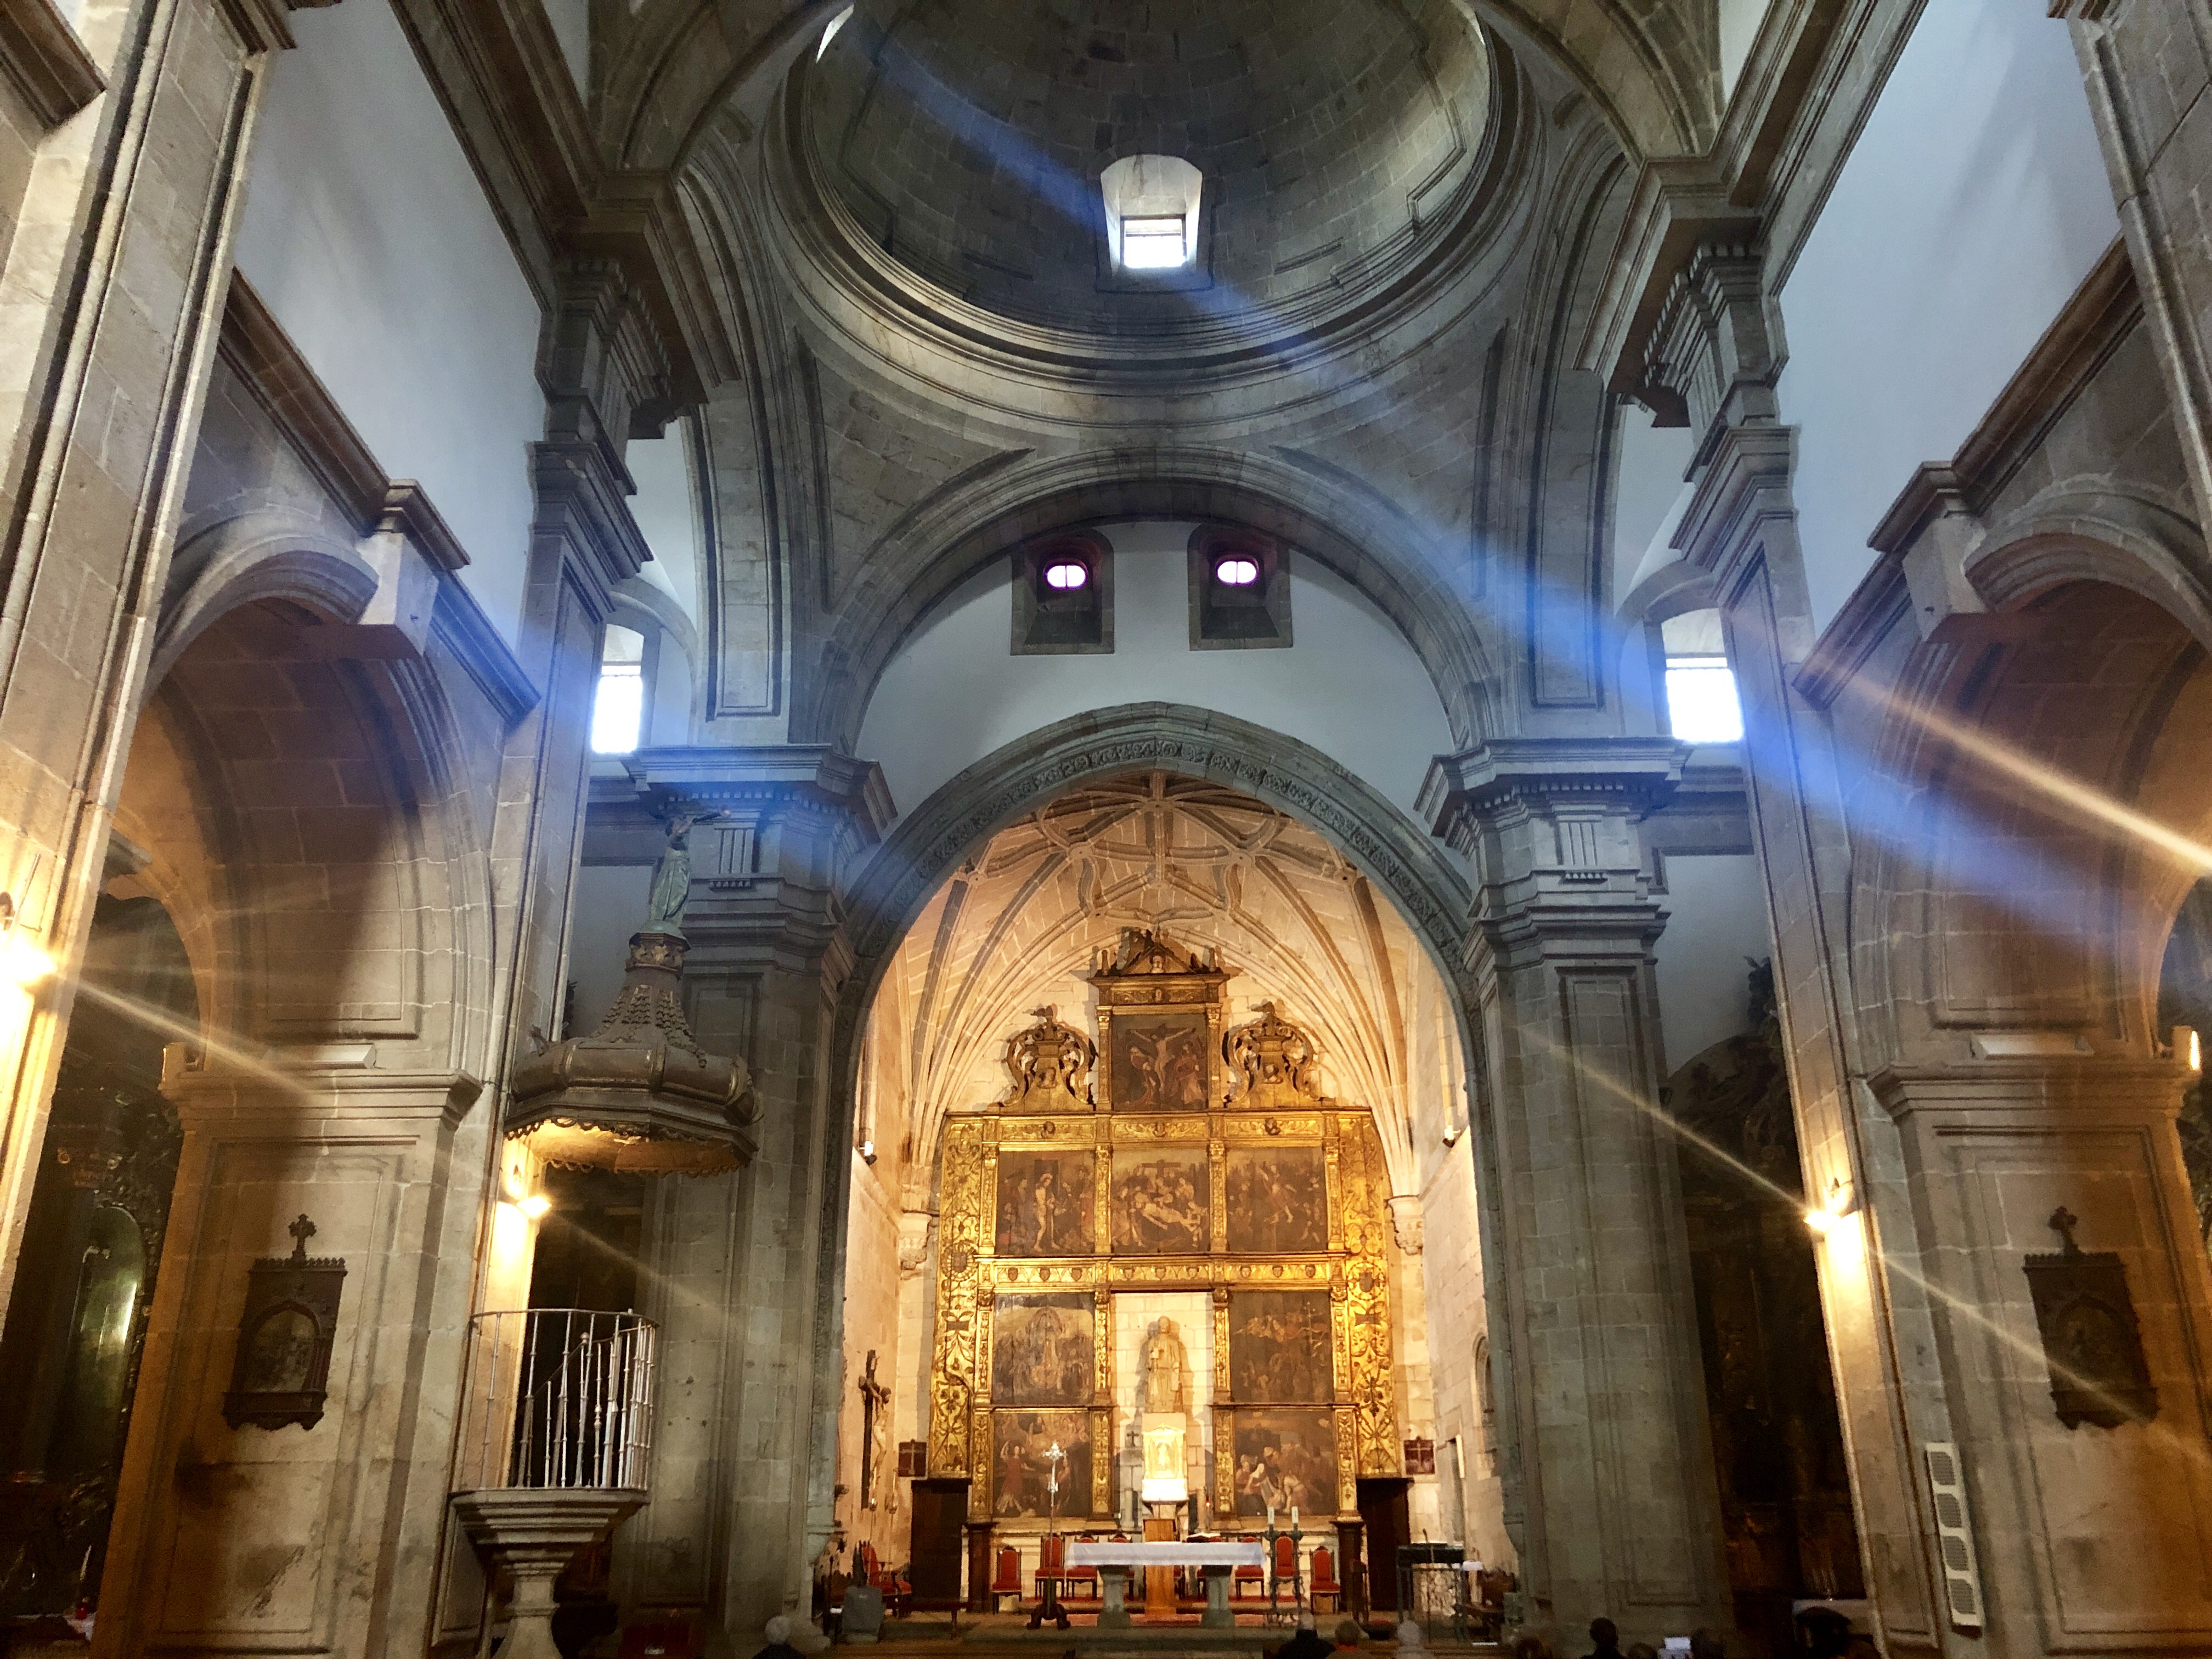
religion, god, sacred, place of worship, holy places, medieval architecture, building, byzantine architecture, basilica, architecture, religious institute, vault, chapel, church, convent, cathedral, shrine, altar, arch, sky, crypt, ceiling, mission, classical architecture, parish, arcade, synagogue, aisle, historic site, baptistery, gothic architecture, symmetry, stock photography, abbey, interior design